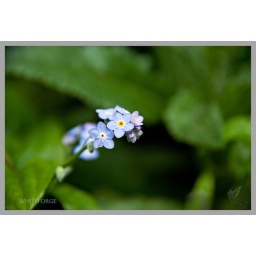
Little blue flower in Sherbrooke Forest